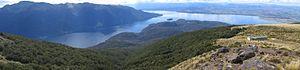
Le Kepler Track est une randonnée de type alpine et semi-alpine située dans le parc National du Fiordland dans l'île du sud de la Nouvelle-Zélande. Il doit son nom à l'astronome Johannes Kepler.